Crocodile River (Limpopo)

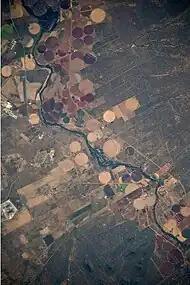
NASA picture of the Crocodile River south of Thabazimbi

The Crocodile River has its source in the Witwatersrand ridge, originating in Constantia Kloof, Roodepoort, Gauteng province. The first dam on the river is the Lake Heritage Dam just west of Lanseria International Airport. Just north of this airport is its confluence with the Jukskei River. Further downstream into the North West province are the Hartbeespoort Dam and the Roodekoppies Dam. Beyond the Hartbeespoort Dam, the stream passes the town of Brits. The Elands River joins downstream from the Vaalkop Dam, about 20 km further the Pienaars River joins its right bank, shortly after exiting the Klipvoor Dam.